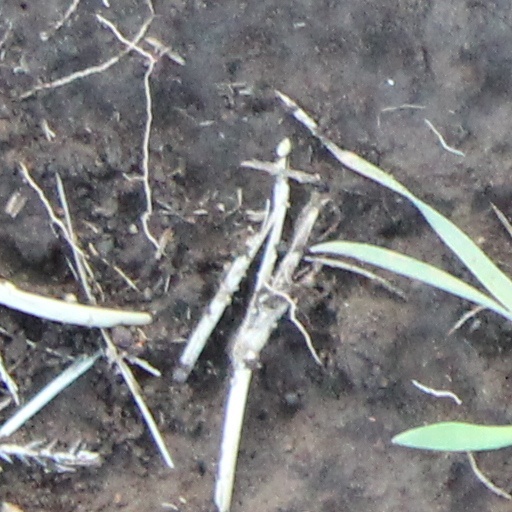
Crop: wheat